Army engineer diver

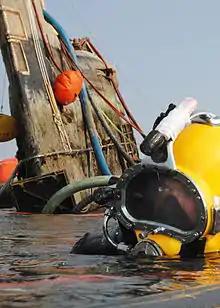
A U.S. Army Diver surveys the "sail" of a Soviet era submarine during a joint Army/Navy submarine salvage operation in the Providence River, Providence, RI, July 26, 2008.

Army engineer divers are members of national armies who are trained to undertake tasks underwater, including reconnaissance, demolition, and salvage. These divers have similar skills and qualifications as professional divers. Army divers use both surface supplied "Hard hat" and SCUBA to perform their missions. In the United States Army, they are members of the Corps of Engineers. In the British Army, they may be Royal Engineer Divers or Commando Engineer Divers.